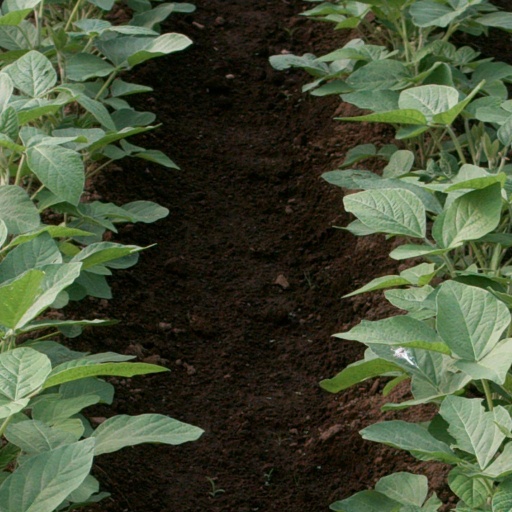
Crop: soybean